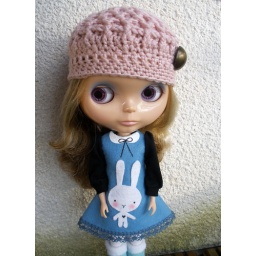
Wearing a new hat by sakuradreaming and a cute dress by Boutique De Lupi.